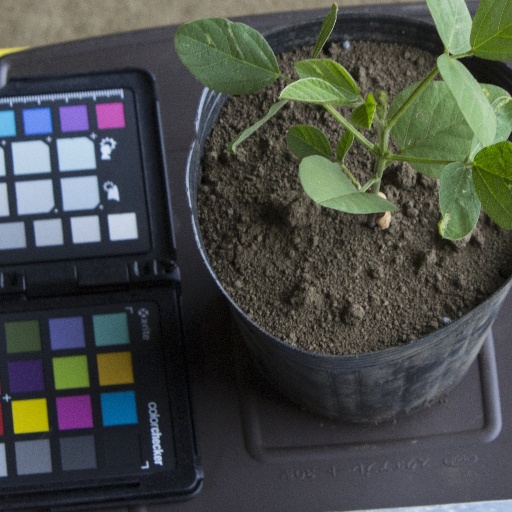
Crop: soybean